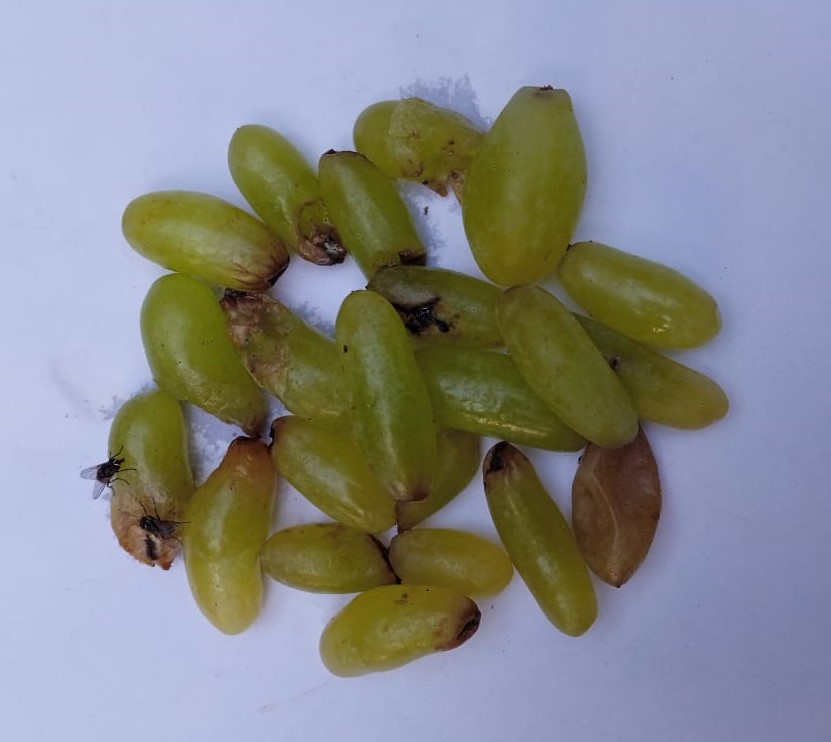
Fruit: grape
Condition: rotten